Government of Carles Puigdemont

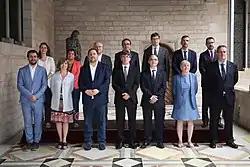
The government in July 2017

On 27 October 2017 the Catalan Parliament declared independence in a vote boycotted by opposition MPs. Almost immediately the Senate of Spain invoked article 155 of the constitution, dismissing Puigdemont and the Catalan government and imposing direct rule on Catalonia. The following day Spanish Prime Minister Mariano Rajoy dissolved the Catalan Parliament and called for fresh regional elections on 21 December 2017.